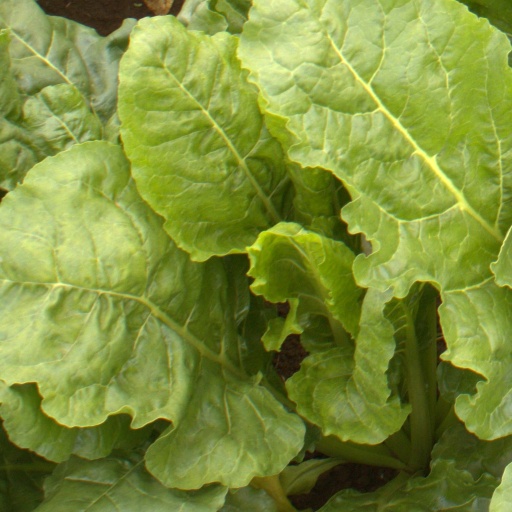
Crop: sugar beet